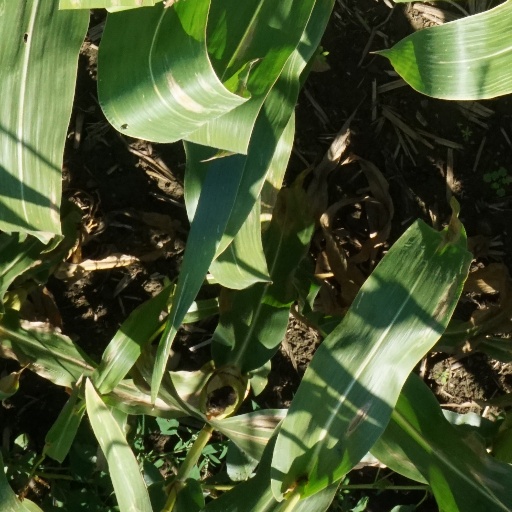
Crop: maize; corn